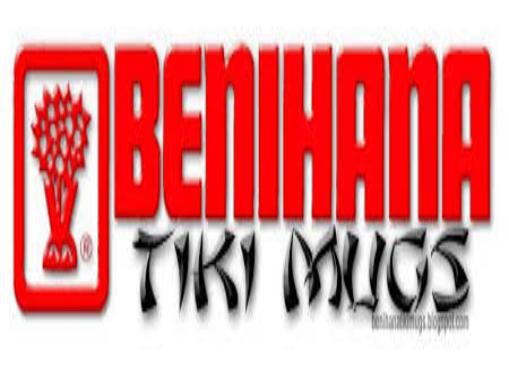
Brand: Benihana
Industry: Food